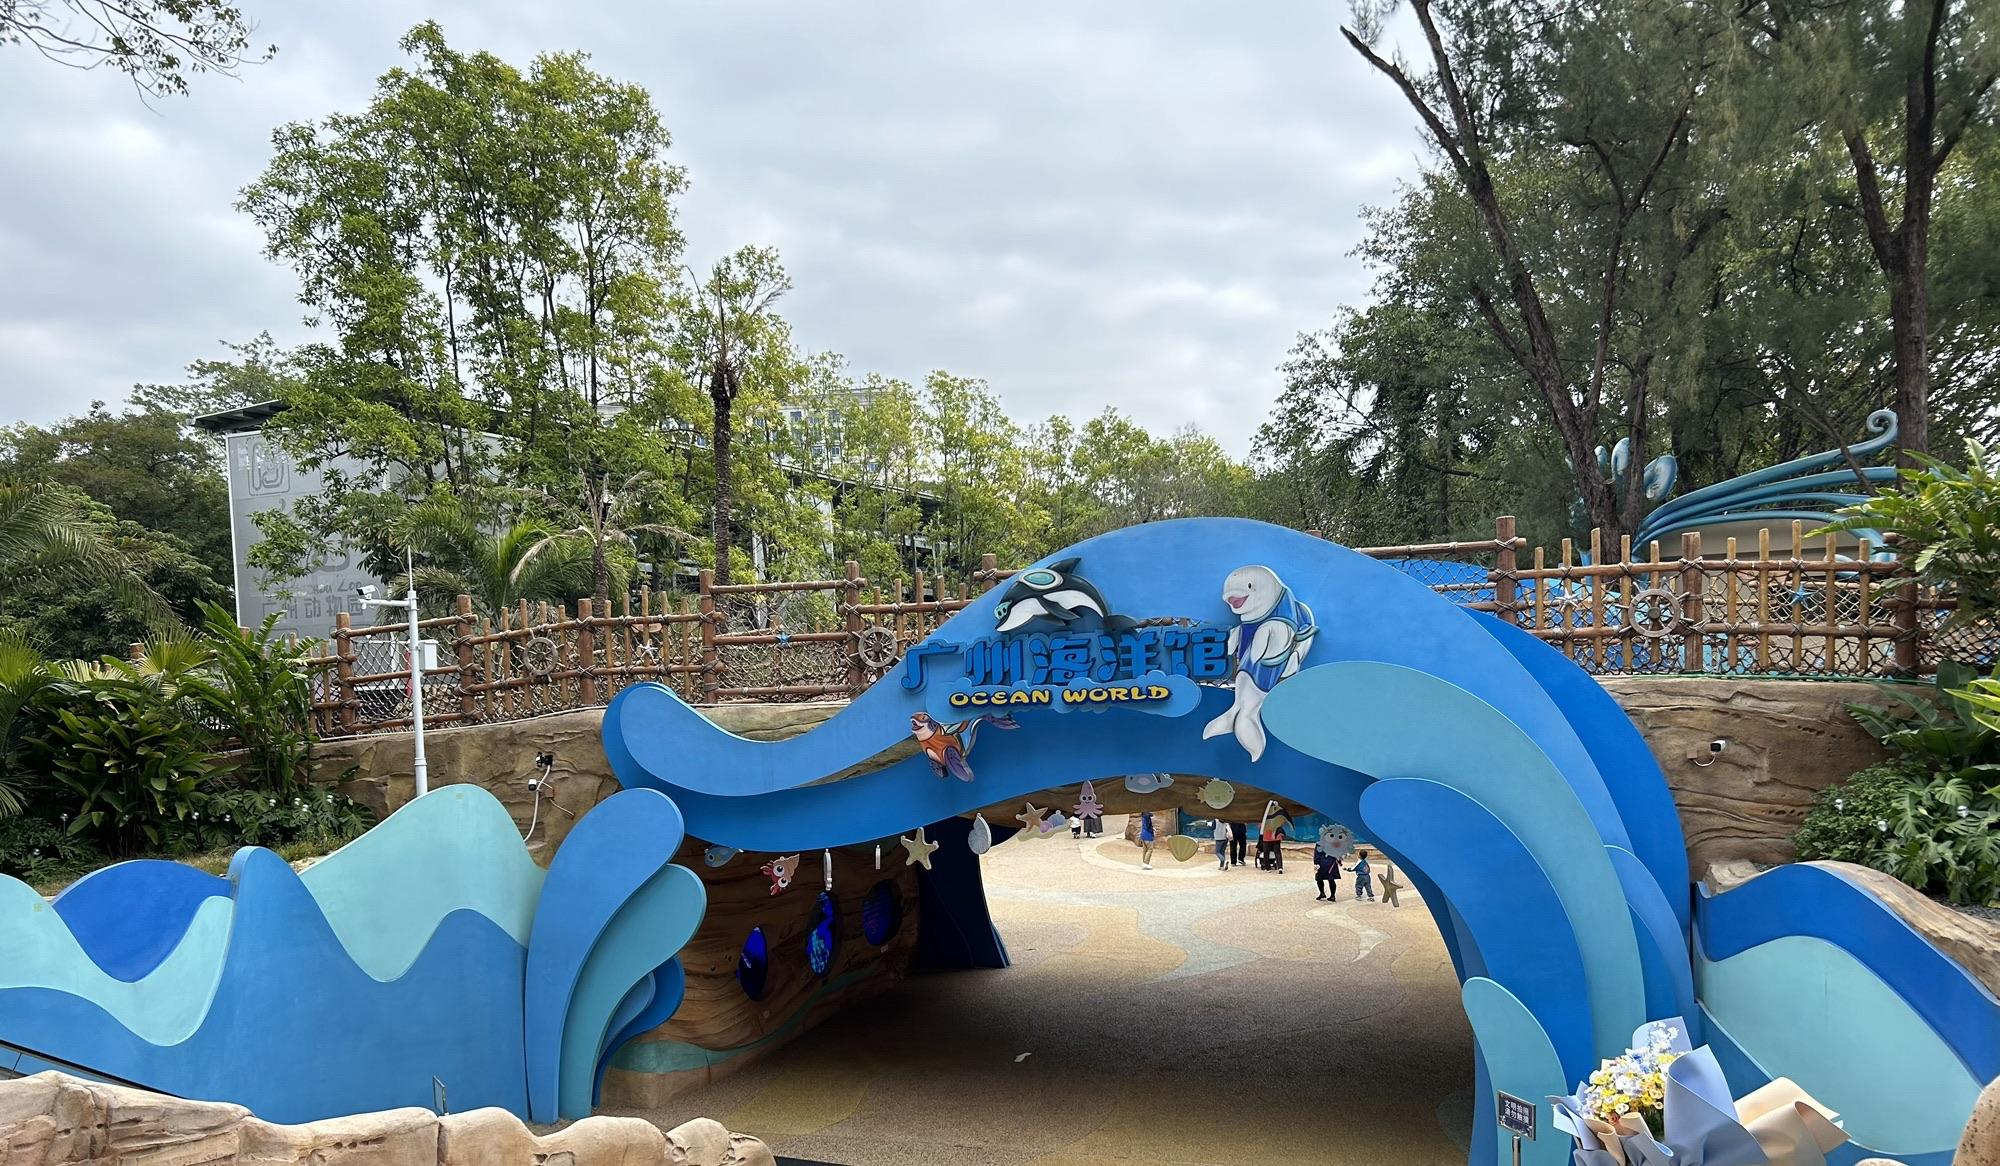
地标名称：广州海洋馆
所在城市：广州市·越秀区